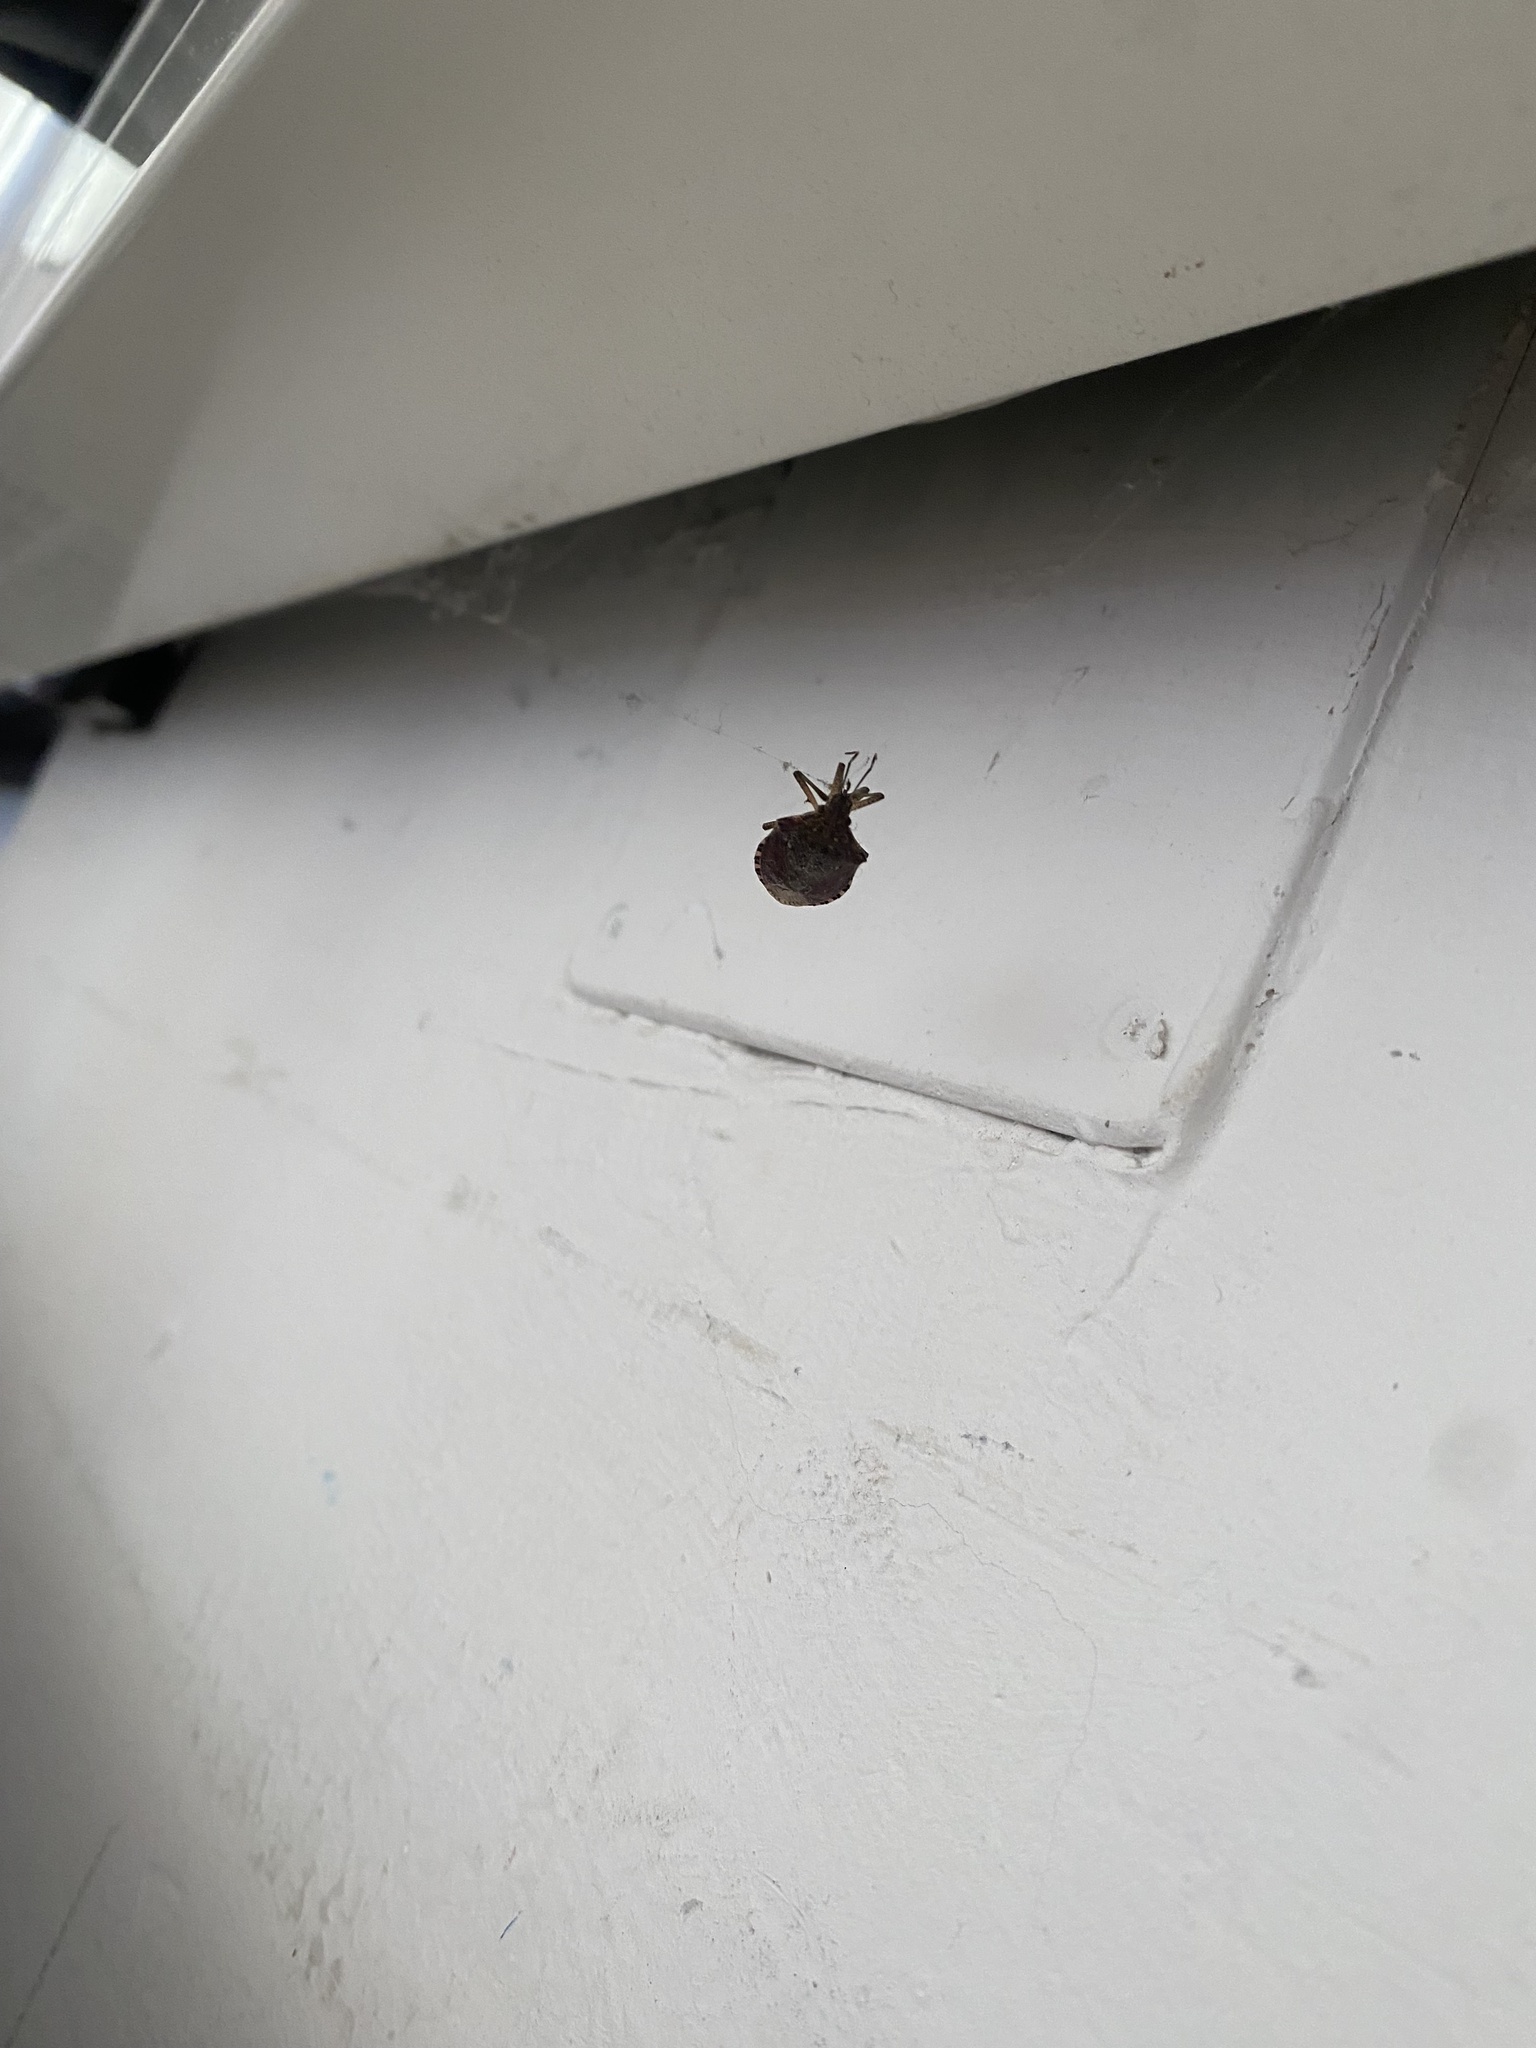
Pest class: stink_bug